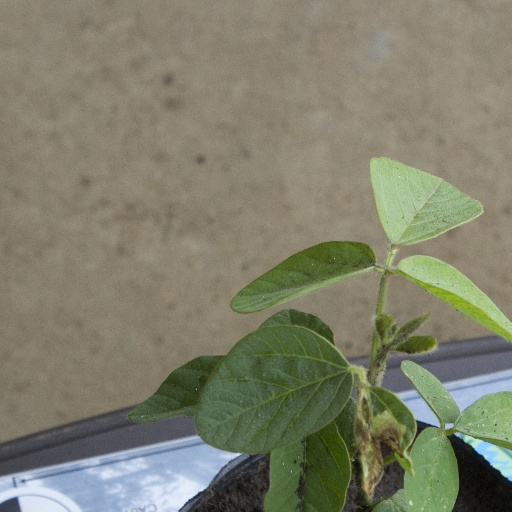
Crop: soybean